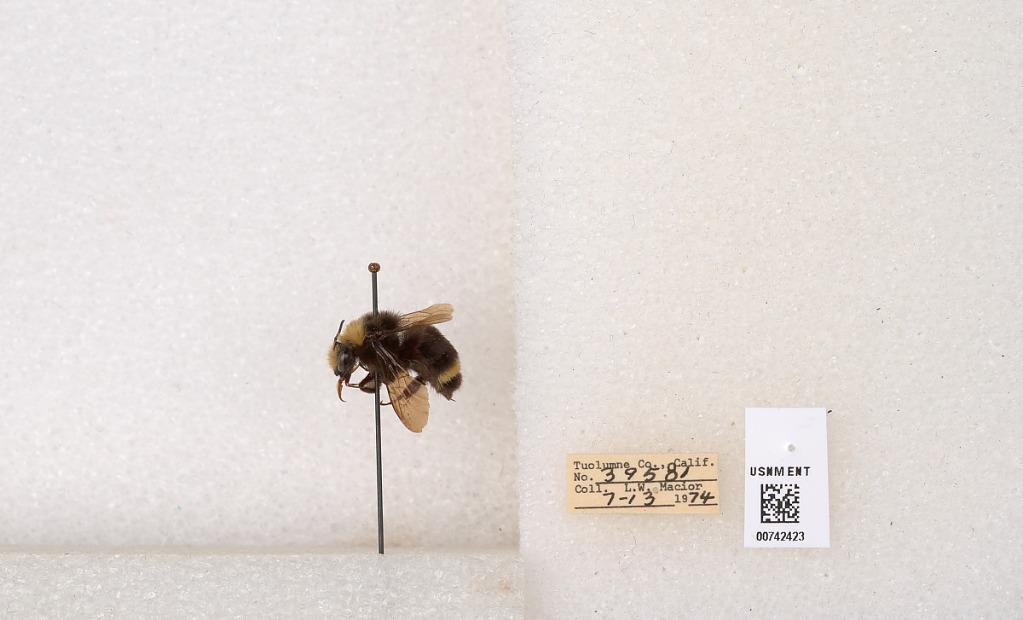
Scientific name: Bombus (Pyrobombus) vosnesenskii Radoszkowski
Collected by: L. Macior
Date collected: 1974-7-13
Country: United States
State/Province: California
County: Tuolumne
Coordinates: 37.9712, -120.228